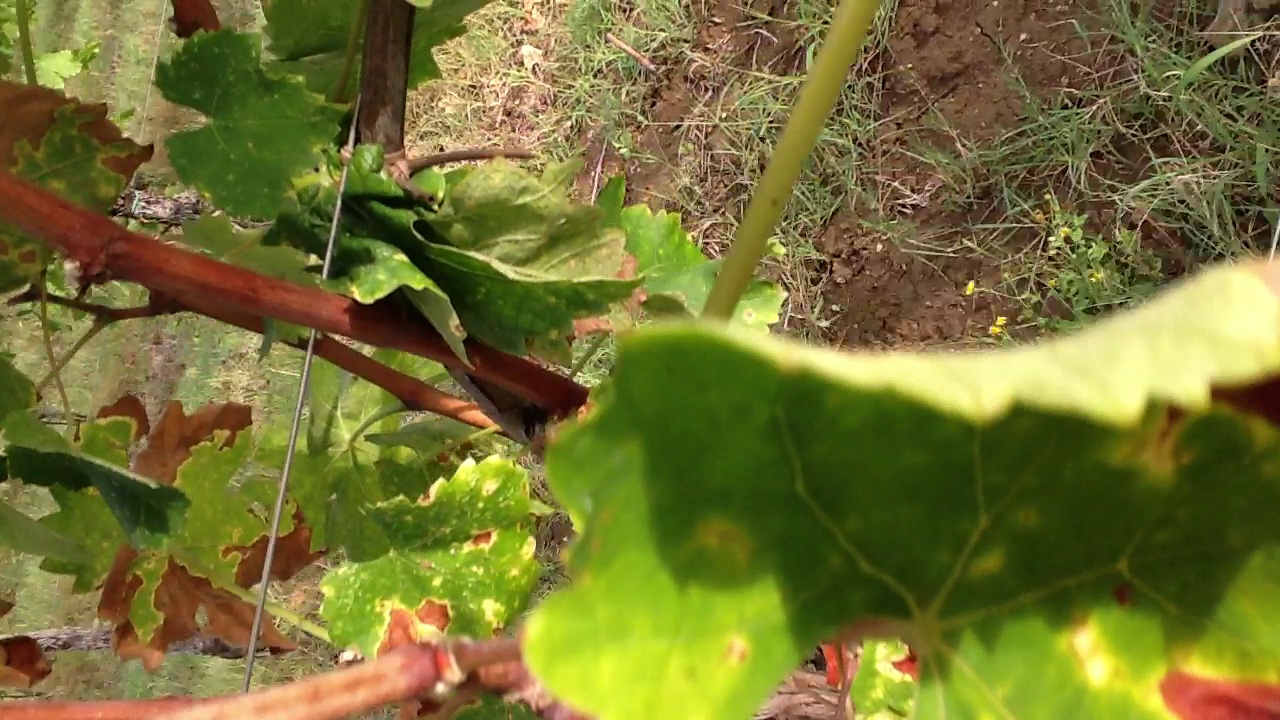
Label: esca